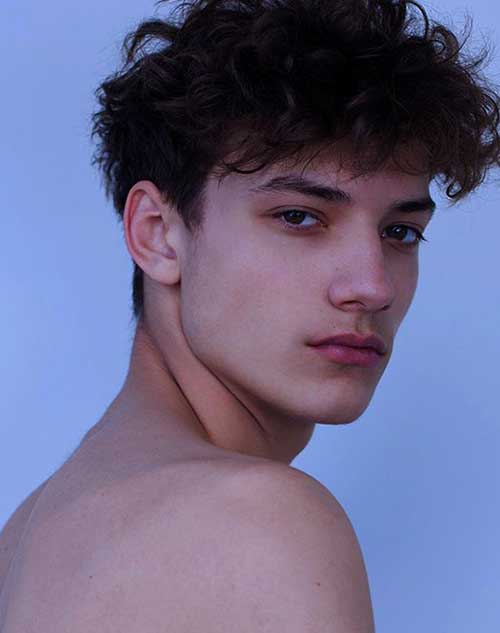
Gender: men